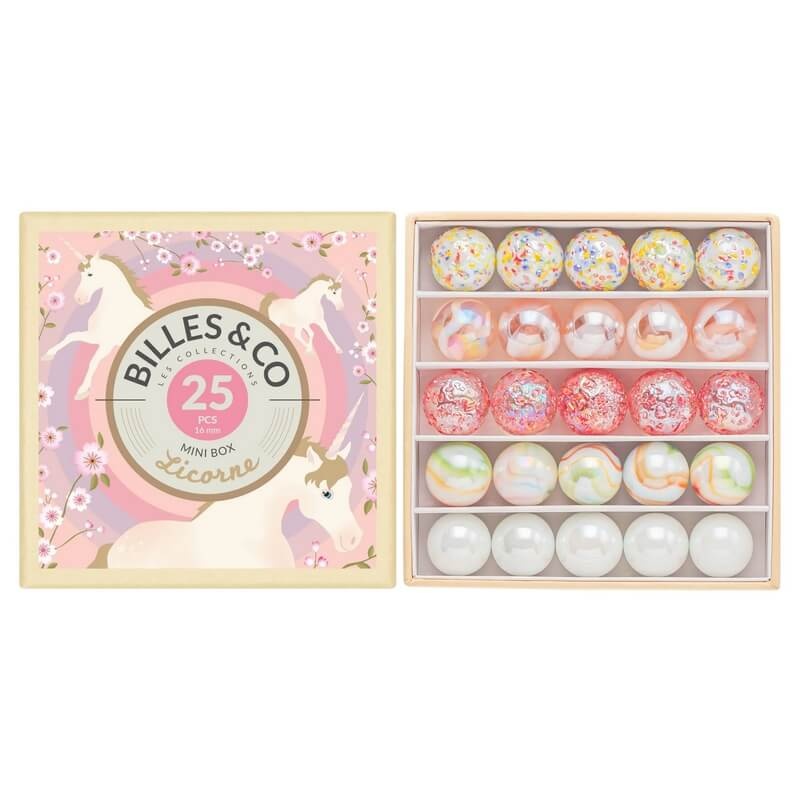
Mini Boite de Billes Licorne - Billes & Co
Boite de 25 billes confectionnées à la main en France Dimensions : 9 x 9 x 3,5 cm Compositions : Boite en carton, compartiments en papier, billes en verre Créateur : Billes & Co
Brand: Billes and Co
Category: Toys & Games > Toys > Activity Toys > Marbles